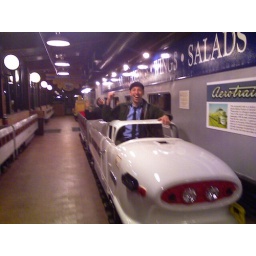
This old train car sits in front of Quaker Square in Akron, ohio.